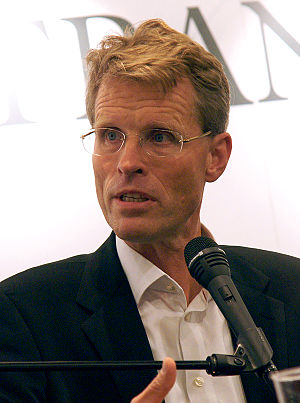
Bo Lidegaard
Bo Lidegaard i 2011.
Bo Lidegaard - dansk historiker, dr.phil., forfatter og ansvarshavende chefredaktør for Politiken
Bo Lidegaard er en dansk historiker, dr.phil. og tidligere ansvarshavende chefredaktør for Politiken. Bo Lidegaard arbejdede i Udenrigsministeriet 1984-2005, var departementsråd og ambassadør i Statsministeriet 2005-11 og blev 26. april 2011 udnævnt til ansvarshavende chefredaktør for Politiken efter Tøger Seidenfaden.